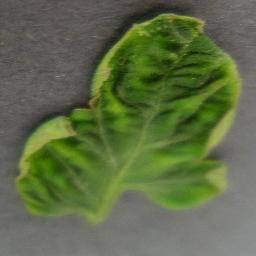
Label: Tomato___Tomato_Yellow_Leaf_Curl_Virus